Henry VI, Part 2

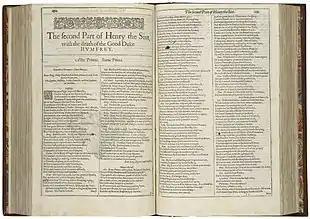
The title page of "The second Part of Henry the Sixt, with the death of the Good Duke Humfrey" from the "First Folio" (1623)

Henry VI, Part 2 (1591) is a Shakespearean history play about King Henry VI of England's inability to quell the bickering of his noblemen, the death of his trusted advisor Humphrey, Duke of Gloucester, and the political rise of Richard of York, 3rd Duke of York; it culminates with the First Battle of St Albans (1455), the initial battle of the Wars of the Roses, which were civil wars between the House of Lancaster and the House of York.